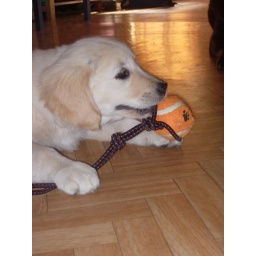
Alix is a female golden retriever and a service dog in training. Picture taken by her foster family.